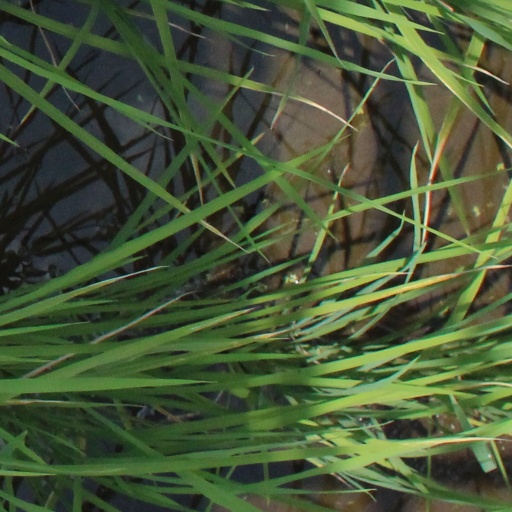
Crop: rice